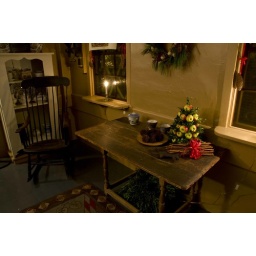
Rocking chair and table by the fireplace